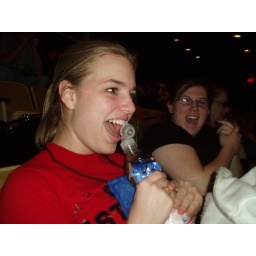
That's the most amazing water bottle in the world you're looking at